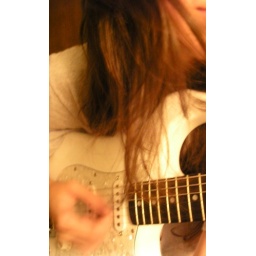
rock around the clock